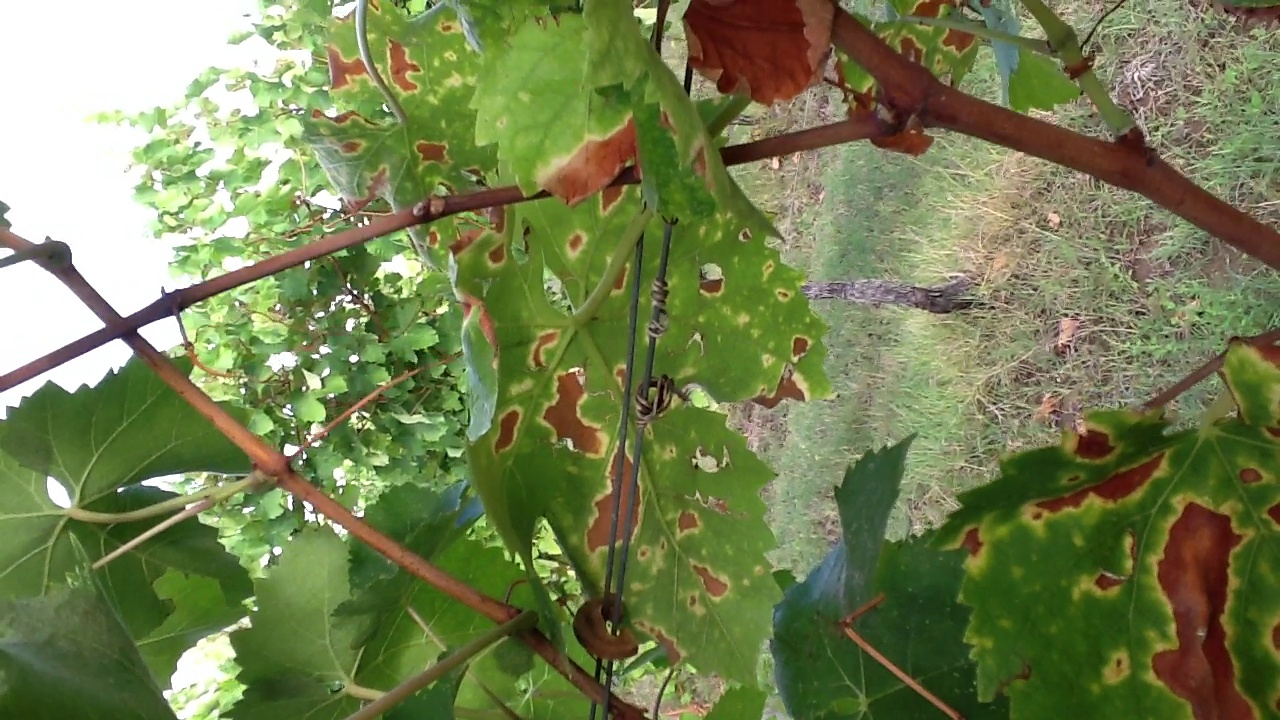
Label: esca